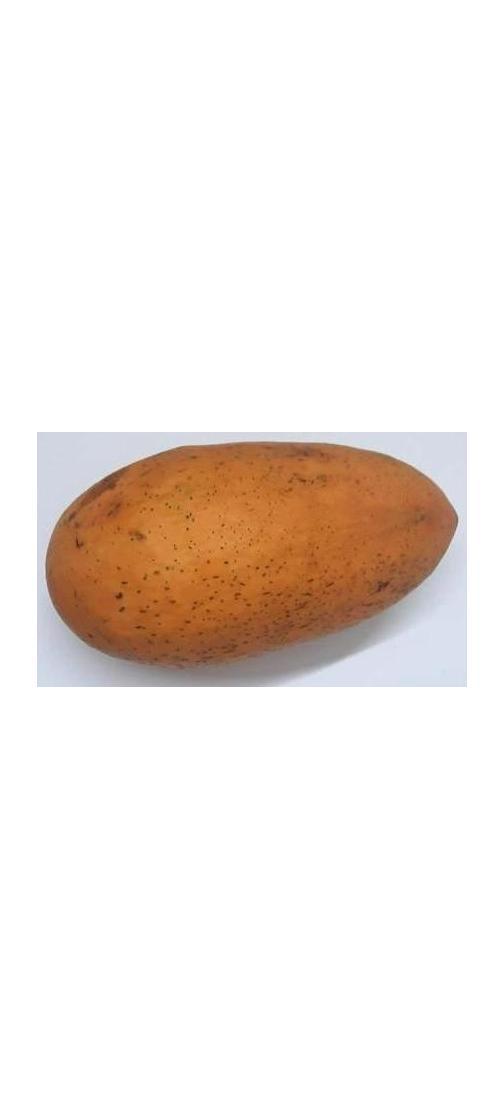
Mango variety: Ashshina Classic